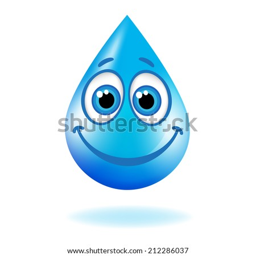
blue shiny water drop with eyes and a smile .